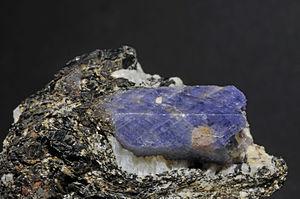
cristaux de corindon var. saphir, cristaux de microcline var. amazonite, cristaux de biotite